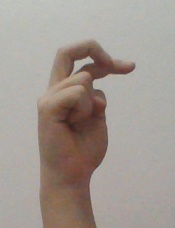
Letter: zay